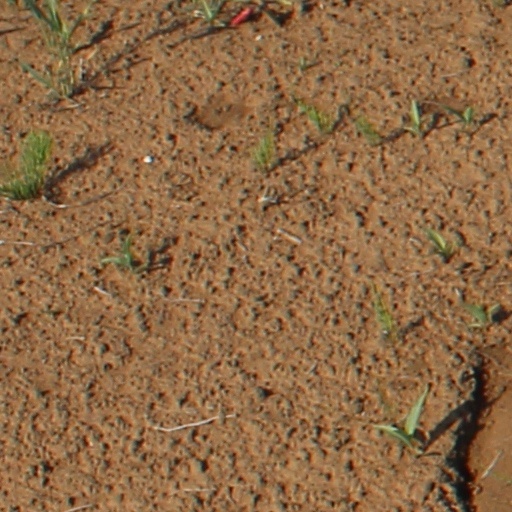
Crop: wheat